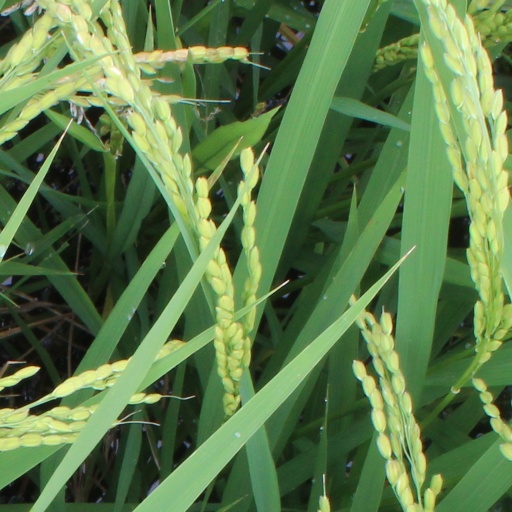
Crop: rice